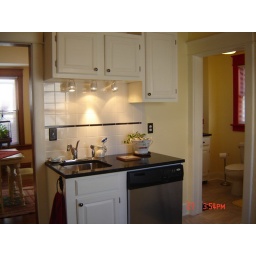
From this kitchen view you can see the dining room and the half bath in the background.